Jean Maximilien Lamarque

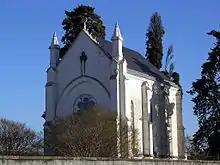
Lamarque's tomb

In 1832 Lamarque contracted cholera, of which there was an epidemic in France at the time. According to historian Mark Traugott, "when the popular Lamarque was struck down by the disease, fear and resentment over the threats to the population's physical and economic well-being had reached a critical stage." He died on 1 June. Due to Lamarque's status as a Republican and Napoleonic war hero, his death precipitated rioting in Paris. On 5 June a large crowd followed his funeral cortege, which first halted at the Place Vendôme in respect to the column commemorating the Grande Armée. As it proceeded along a nearby boulevard there were cries of "down with Louis-Philippe, long live the Republic". A group of students took control of the carriage bearing the coffin. The cortege was diverted to the Place de la Bastille where speeches were made in favour of a Republic. When a member of the crowd rose waving a black-bordered red flag with the words "Liberty or Death" on it, the crowd broke into rebellion and shots were exchanged with government troops. Marquis de Lafayette, who had given a speech in praise of Lamarque, called for calm, but the disorder spread.